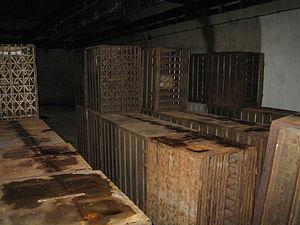
Les dessous de la ligne Maginot désignent les installations souterraines des ouvrages de la ligne Maginot.